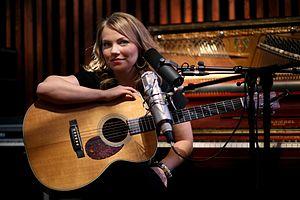
Lene Marlin, née le 17 août 1980 à Ullsfjord, en Norvège, est une chanteuse norvégienne.